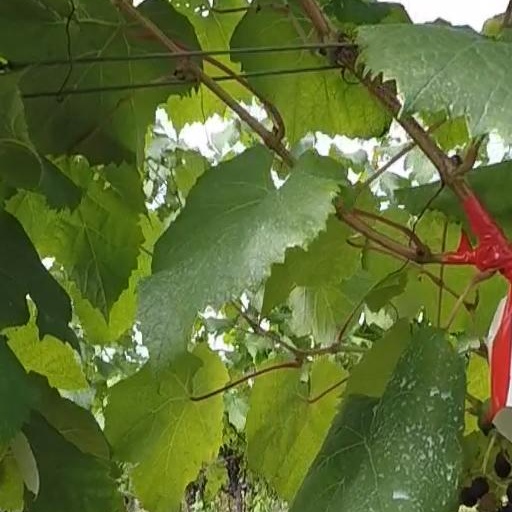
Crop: grape